Tienen Mithraeum

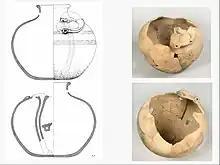
Reconstruction drawing and photos of fragments of snake vessel (Tienen mithraeum)

The Mithraic temple is located in the southwestern region of Tienen, on the edge of the town's border. Beside the mithraeum is a pebble road that leads to the center of Tienen as well as a discovered tumulus, built a century before the temple. Along the same path, a bronze plaque declaring the cult's devotion to Mithras was found.